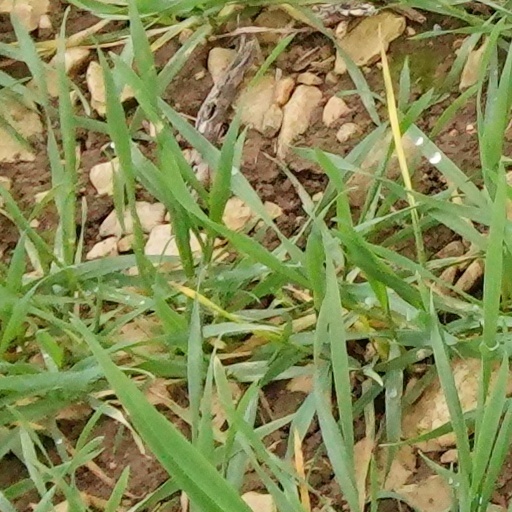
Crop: wheat